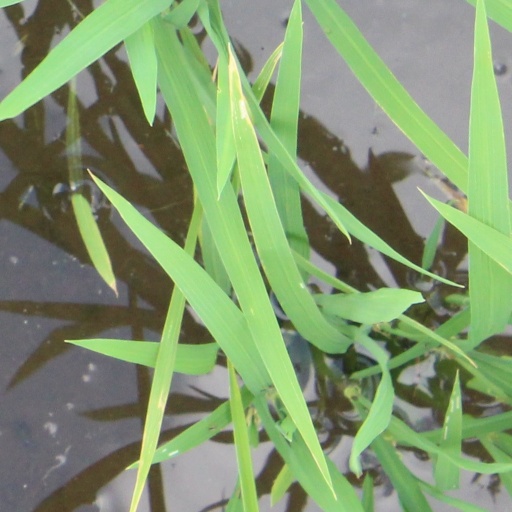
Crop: rice